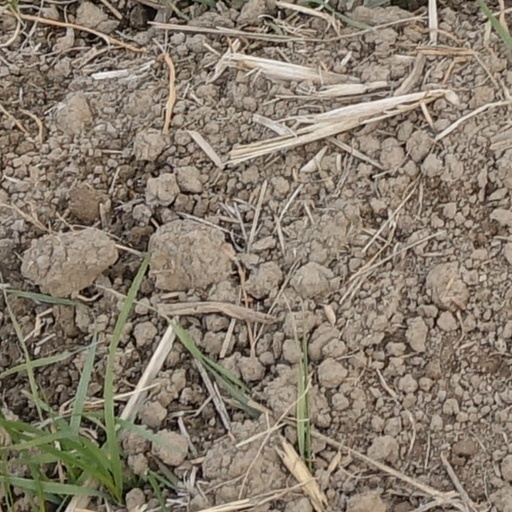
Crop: wheat